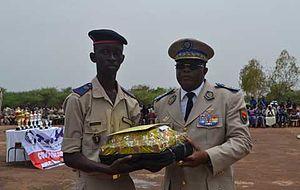
Le Prytanée Militaire de Kadiogo est un établissement d'enseignement secondaire burkinabè dépendant du ministère de la défense et situé à proximité de Ouagadougou, sur le site militaire de Kamboincè. Il a pour mission principale de former moralement, physiquement et intellectuellement des cadres militaires et civils pour servir la nation.